Inflammatory linear verrucous epidermal nevus

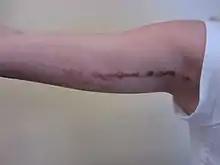
Verrucous linear plaque following the lines of Blaschko over the right upper arm of a young girl

Inflammatory Linear Verrucous Epidermal Nevus is a rare disease of the skin that presents as multiple, discrete, red papules that tend to coalesce into linear plaques that follow the Lines of Blaschko. The plaques can be slightly warty (psoriaform) or scaly (eczema-like). ILVEN is caused by somatic mutations that result in genetic mosaicism. There is no cure, but different medical treatments can alleviate the symptoms.